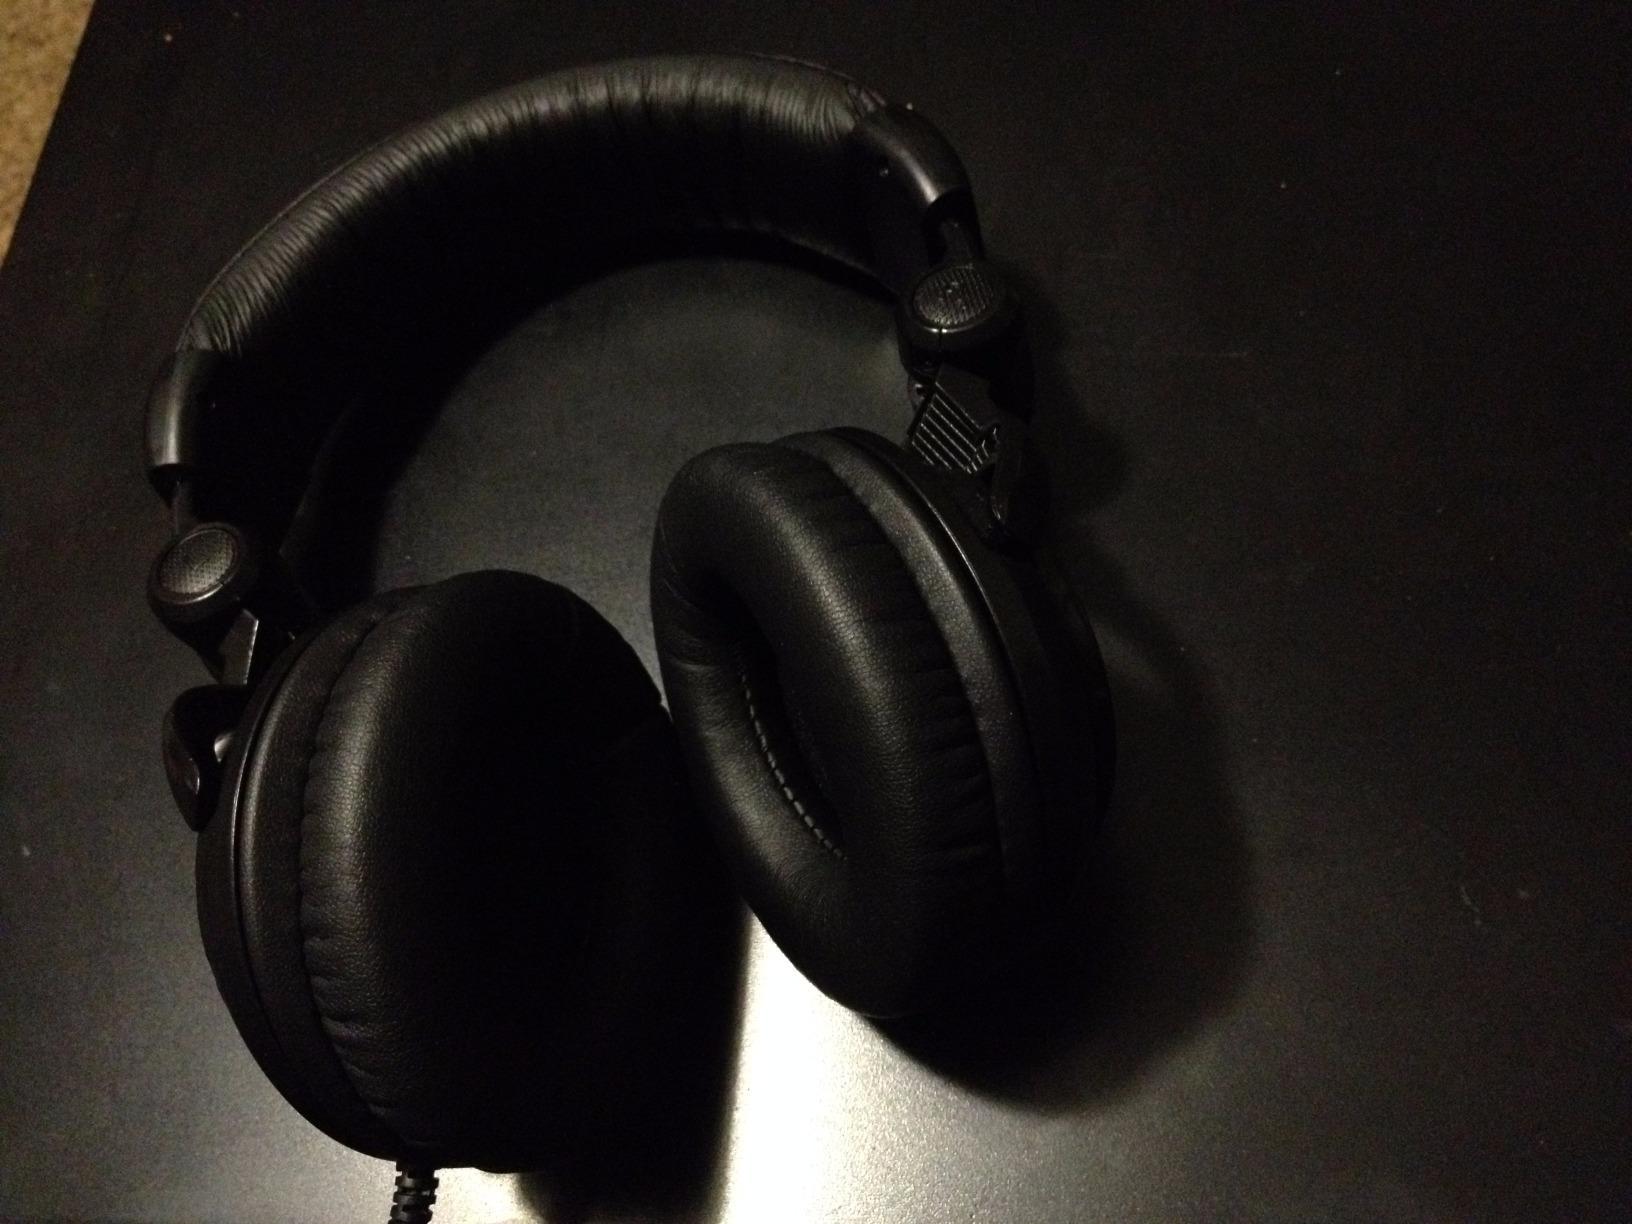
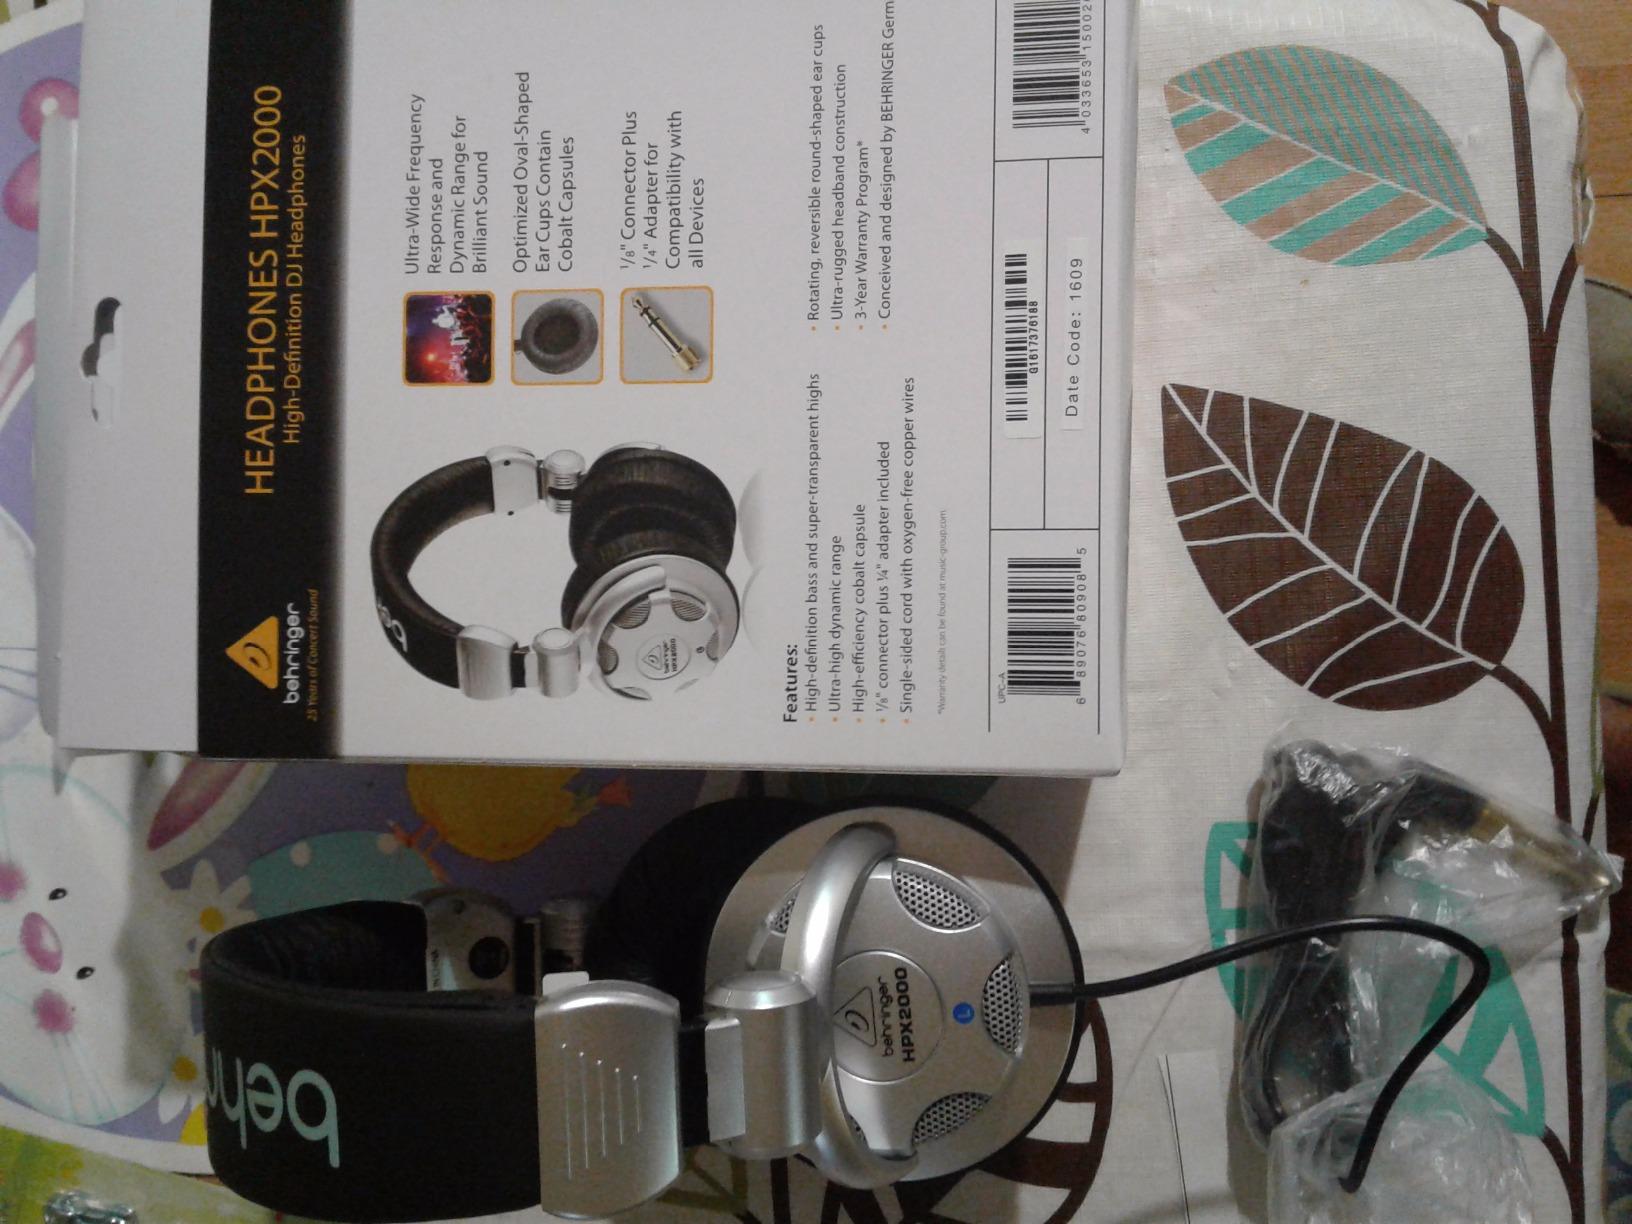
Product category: headphones
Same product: no